White-tailed ptarmigan

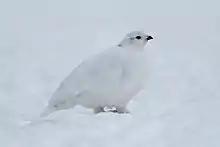
A white-tailed ptarmigan in fully-white winter plumage.

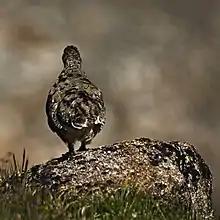
A ptarmigan displaying its natural camouflage, matching the patterns of the lichen covered rock of its environment.

The white-tailed ptarmigan (Lagopus leucura), also known as the snow quail, is the smallest bird in the grouse tribe. It is a permanent resident of high altitudes on or above the tree line and is native to Alaska and the mountainous parts of Canada and the western United States. Its plumage is cryptic and varies at different times of the year. In the summer it is speckled in gray, brown and white whereas in winter it is wholly white. At all times of year the wings, belly and tail are white. The white-tailed ptarmigan has a diet of buds, leaves, flowers and seeds. The nest is a simple depression in the ground in which up to eight eggs are laid. After hatching, the chicks soon leave the nest. At first they eat insects but later move on to an adult diet, their mother using vocalisations to help them find suitable plant food. The population seems to be stable and the IUCN lists this species as being of "Least Concern".